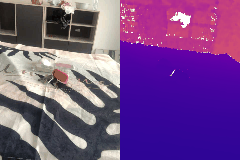
Label: remote_control